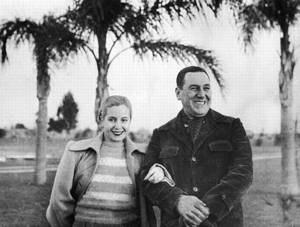
María Eva Duarte de Perón [maˈɾia ˈeβa ˈðwaɾte ðe peˈɾon], mieux connue sous le nom d’Eva Perón ou d’Evita, est une actrice et femme politique argentine. Elle épousa en 1945 le colonel Juan Domingo Perón, un an avant l’accession de celui-ci à la présidence de la république argentine.